Harku Manor

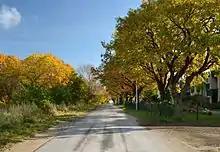
Harku manor avenue

From 1957 Harku Manor housed the Institute of Experimental Biology and was owned by Estonian Academy of Sciences and later Estonian University of Life Sciences.